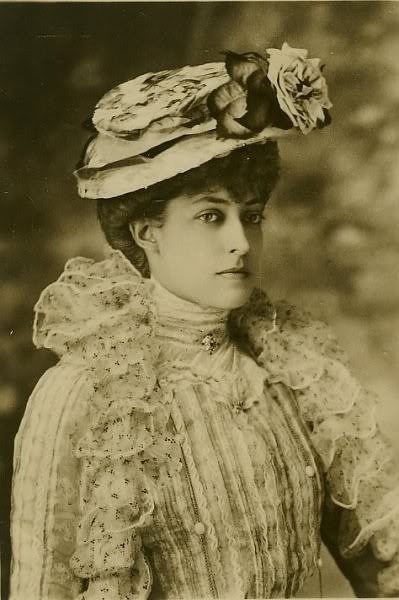
เจ้าหญิงวิกตอเรียแห่งสหราชอาณาจักร

| name = เจ้าหญิงวิกตอเรียแห่งสหราชอาณาจักร
| death_style = สิ้นพระชนม์
| image = Princess Victoria of the United Kingdom (1868-1935).jpg
| full name = วิกตอเรีย อเล็กซานดรา โอลกา มารี
| burial_date = 7 ธันวาคม ค.ศ. 1935โบสถ์น้อยเซนต์จอร์จ ปราสาทวินด์เซอร์
| father1 = สมเด็จพระเจ้าเอ็ดเวิร์ดที่ 7 แห่งสหราชอาณาจักร
| mother1 = อเล็กซานดราแห่งเดนมาร์ก
| burial_place = 8 มกราคม ค.ศ. 1936Royal Burial Ground, Frogmore
| dynasty = ราชวงศ์ซัคเซิน-โคบวร์คและโกทา|ซัคเซิน-โคบวร์คและโกทา (ประสูติ)ราชวงศ์วินด์เซอร์|วินด์เซอร์ (หลัง ค.ศ. 1917)
| birth_place = ลอนดอน ประเทศอังกฤษ สหราชอาณาจักรบริเตนใหญ่และไอร์แลนด์|สหราชอาณาจักร
| death_place = บักกิงแฮมเชอร์ เซาท์อีสต์อิงแลนด์ ประเทศอังกฤษ สหราชอาณาจักร
| signature = PrincessVictoriaOfUKSignature.svg
เจ้าฟ้าหญิงวิกตอเรียแห่งสหราชอาณาจักร () เป็นพระราชบุตรพระองค์ที่ 4 และพระราชธิดาพระองค์ที่ 2 ใน สมเด็จพระเจ้าเอ็ดเวิร์ดที่ 7 แห่งสหราชอาณาจักร และ อเล็กซานดราแห่งเดนมาร์ก|สมเด็จพระราชินีอเล็กซานดรา และเป็นพระน้องนางเธอใน สมเด็จพระเจ้าจอร์จที่ 5 แห่งสหราชอาณาจักร
== พระประวัติ ==
เจ้าฟ้าหญิงวิกตอเรียแห่งสหราชอาณาจักร ประสูติเมื่อวันที่ 6 กรกฎาคม ค.ศ. 1868 เป็นพระราชธิดาใน สมเด็จพระเจ้าเอ็ดเวิร์ดที่ 7 แห่งสหราชอาณาจักร กับ อเล็กซานดราแห่งเดนมาร์ก|สมเด็จพระราชินีอเล็กซานดราแห่งสหราชอาณาจักร ณ ลอนดอน โดยพระองค์เป็นพระราชนัดดาใน สมเด็จพระราชินีนาถวิกตอเรีย ผ่านทางสายพระราบิดา และเป็นพระราชนัดดาใน พระเจ้าคริสเตียนที่ 9 แห่งเดนมาร์ก ผ่านทางสายพระราชมารดา
== ทรงศึกษา ==
เจ้าฟ้าหญิงวิกตอเรียทรงศึกษาในมาห์โลเฮาส์ ซึ่งเป็นสถานที่ที่พระองค์ประสูติ โดยพระองค์ทรงมีความสนิทสนมกับสมเด็จพระเจ้าจอร์จที่ 5 แห่งสหราชอาณาจักร พระเชษฐาเป็นอย่างมาก
== ชีวิตส่วนพระองค์ ==
โดยพระองค์ต่างเป็นที่คาดการว่าทรงเป็นพระคู่หมั้นของพระเจ้าคาลอสที่ 1 แห่งโปรตุเกส และว่าที่ สมเด็จพระราชินีแห่งโปรตุเกส แต่ก็มิได้เสกสมรสกัน โดยพระนางไม่ทรงเสกสมรสกับผู้ใดตลอดพระชนม์ชีพ โดยอเล็กซานดราแห่งเดนมาร์ก พระราชมารดามีพระราชปรารภถึงพระราชธิดาว่า
== บั้นปลายพระชนม์ชีพ ==
เจ้าหญิงวิกตอเรียแห่งสหราชอาณาจักรประสบปัญหาเรื่องพระพลานามัยเป็นอย่างมากทั้งมีปัญหาเรื่องระบบประสาท ไมเกรน ซึมเศร้า และอีกหลายโรค โดยพระองค์สิ้นพระชนม์เมื่อวันที่ 3 ธันวาคม ค.ศ. 1935 พระชันษา 67 ปี โดยหลังจากนั้น ในปีต่อมา สมเด็จพระเจ้าจอร์จที่ 5 แห่งสหราชอาณาจักร พระเชษฐาก็ได้เสด็จสวรรคตลงด้วยพระชนมพรรษา 70 พรรษา
== พระอิสริยยศ ==
* 6 กรกฎาคม ค.ศ. 1868 – 22 มกราคม ค.ศ. 1901: "เฮอร์รอยัลไฮเนส" เจ้าหญิงวิกตอเรียแห่งเวลส์ "(Her Royal Highness Princess Victoria of Wales)"
*22 มกราคม ค.ศ. 1901 – 3 ธันวาคม ค.ศ. 1935: "เฮอร์รอยัลไฮเนส" เจ้าฟ้าหญิงวิกตอเรียแห่งสหราชอาณาจักร "(Her Royal Highness The Princess Victoria)"
ไฟล์:Coat of Arms of Victoria of Wales.svg|thumb|ตราอาร์มของเจ้าหญิงวิกตอเรียในปี ค.ศ. 1971
หมวดหมู่:บุคคลที่เกิดในปี พ.ศ. 2411
หมวดหมู่:บุคคลที่เสียชีวิตในปี พ.ศ. 2478
หมวดหมู่:พระราชนัดดาในพระราชินีวิกตอเรีย
หมวดหมู่:เจ้าหญิงอังกฤษ
หมวดหมู่:ราชวงศ์ซัคเซิน-โคบวร์คและโกทา
หมวดหมู่:ราชสำนักอังกฤษ
หมวดหมู่:พระราชธิดาในสมเด็จพระจักรพรรดิ
หมวดหมู่:พระราชธิดาในพระมหากษัตริย์
หมวดหมู่:พระราชบุตรในสมเด็จพระเจ้าเอ็ดเวิร์ดที่ 7 แห่งสหราชอาณาจักร